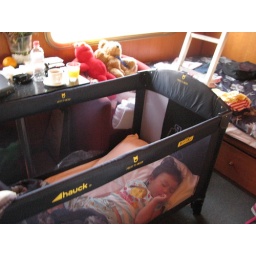
IMG_0382 Mason in her bed on the train